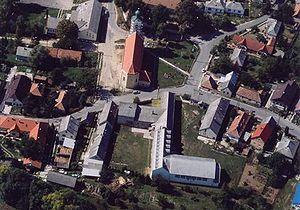
Városlőd est un village et une commune du comitat de Veszprém en Hongrie.